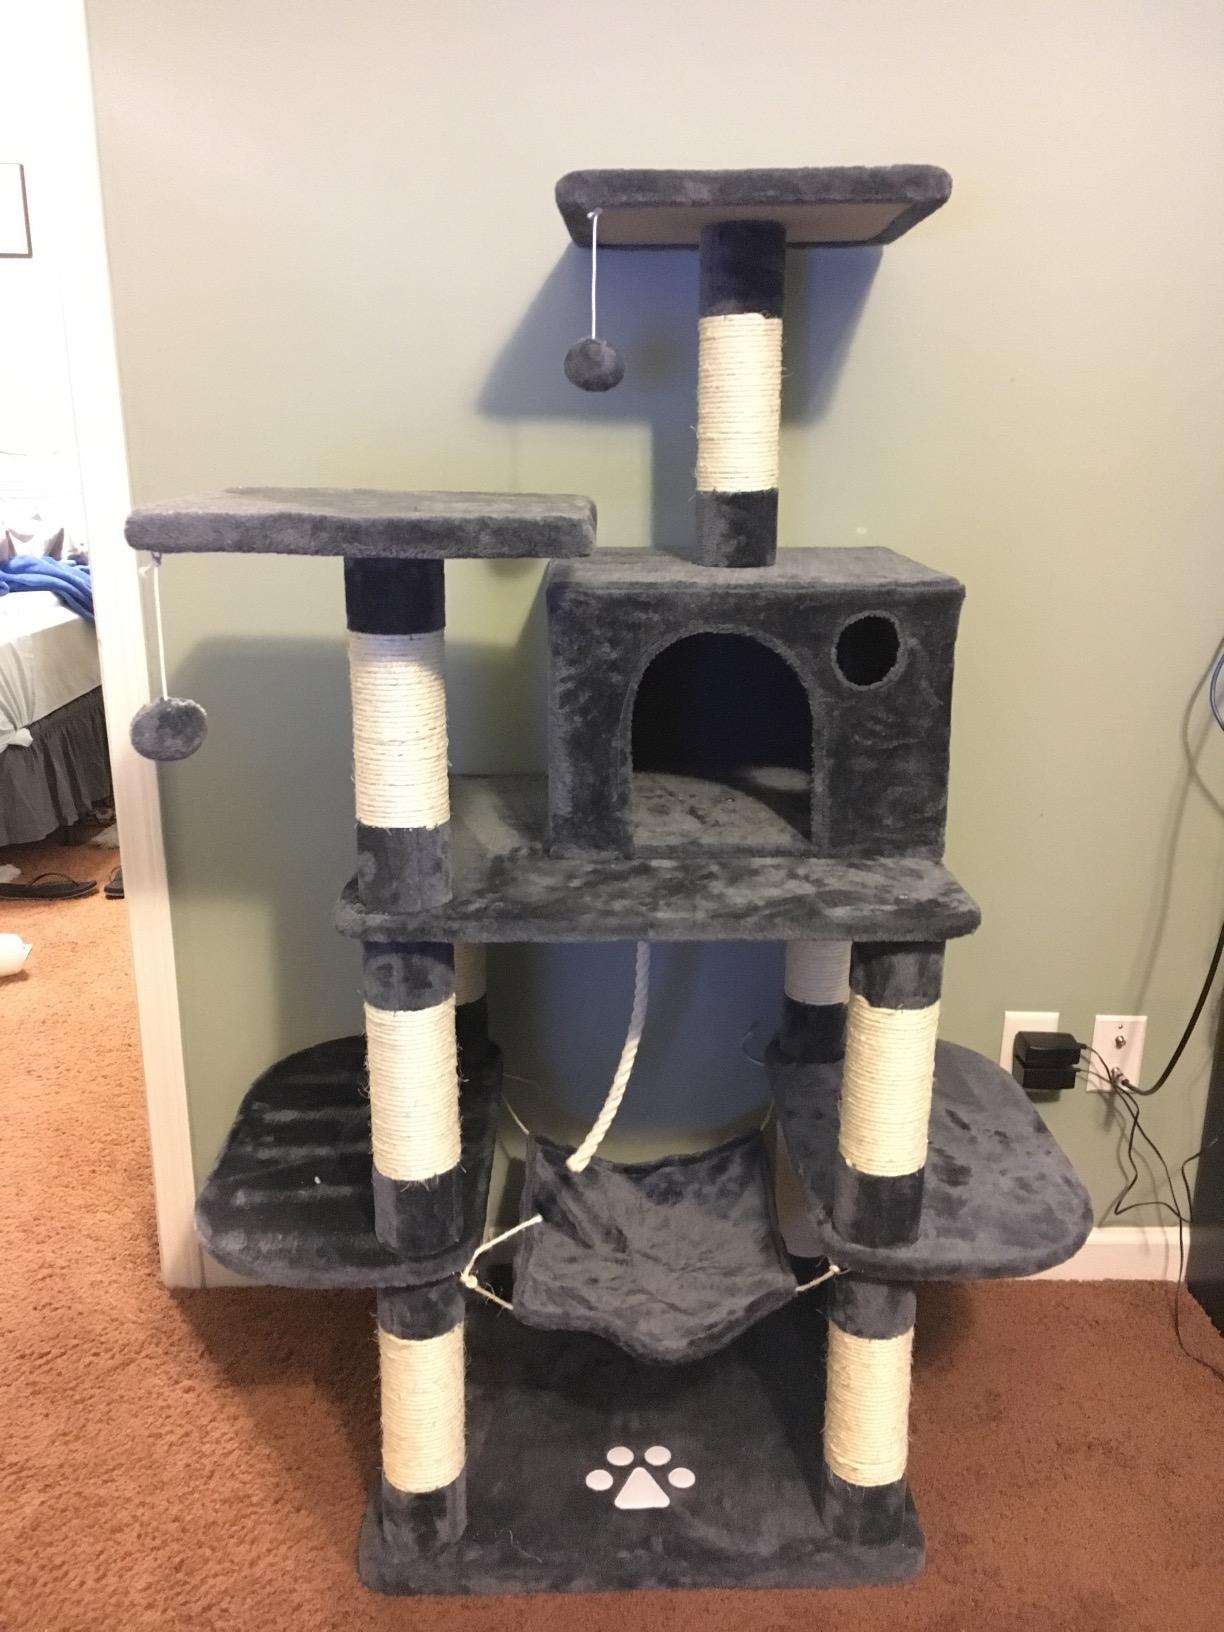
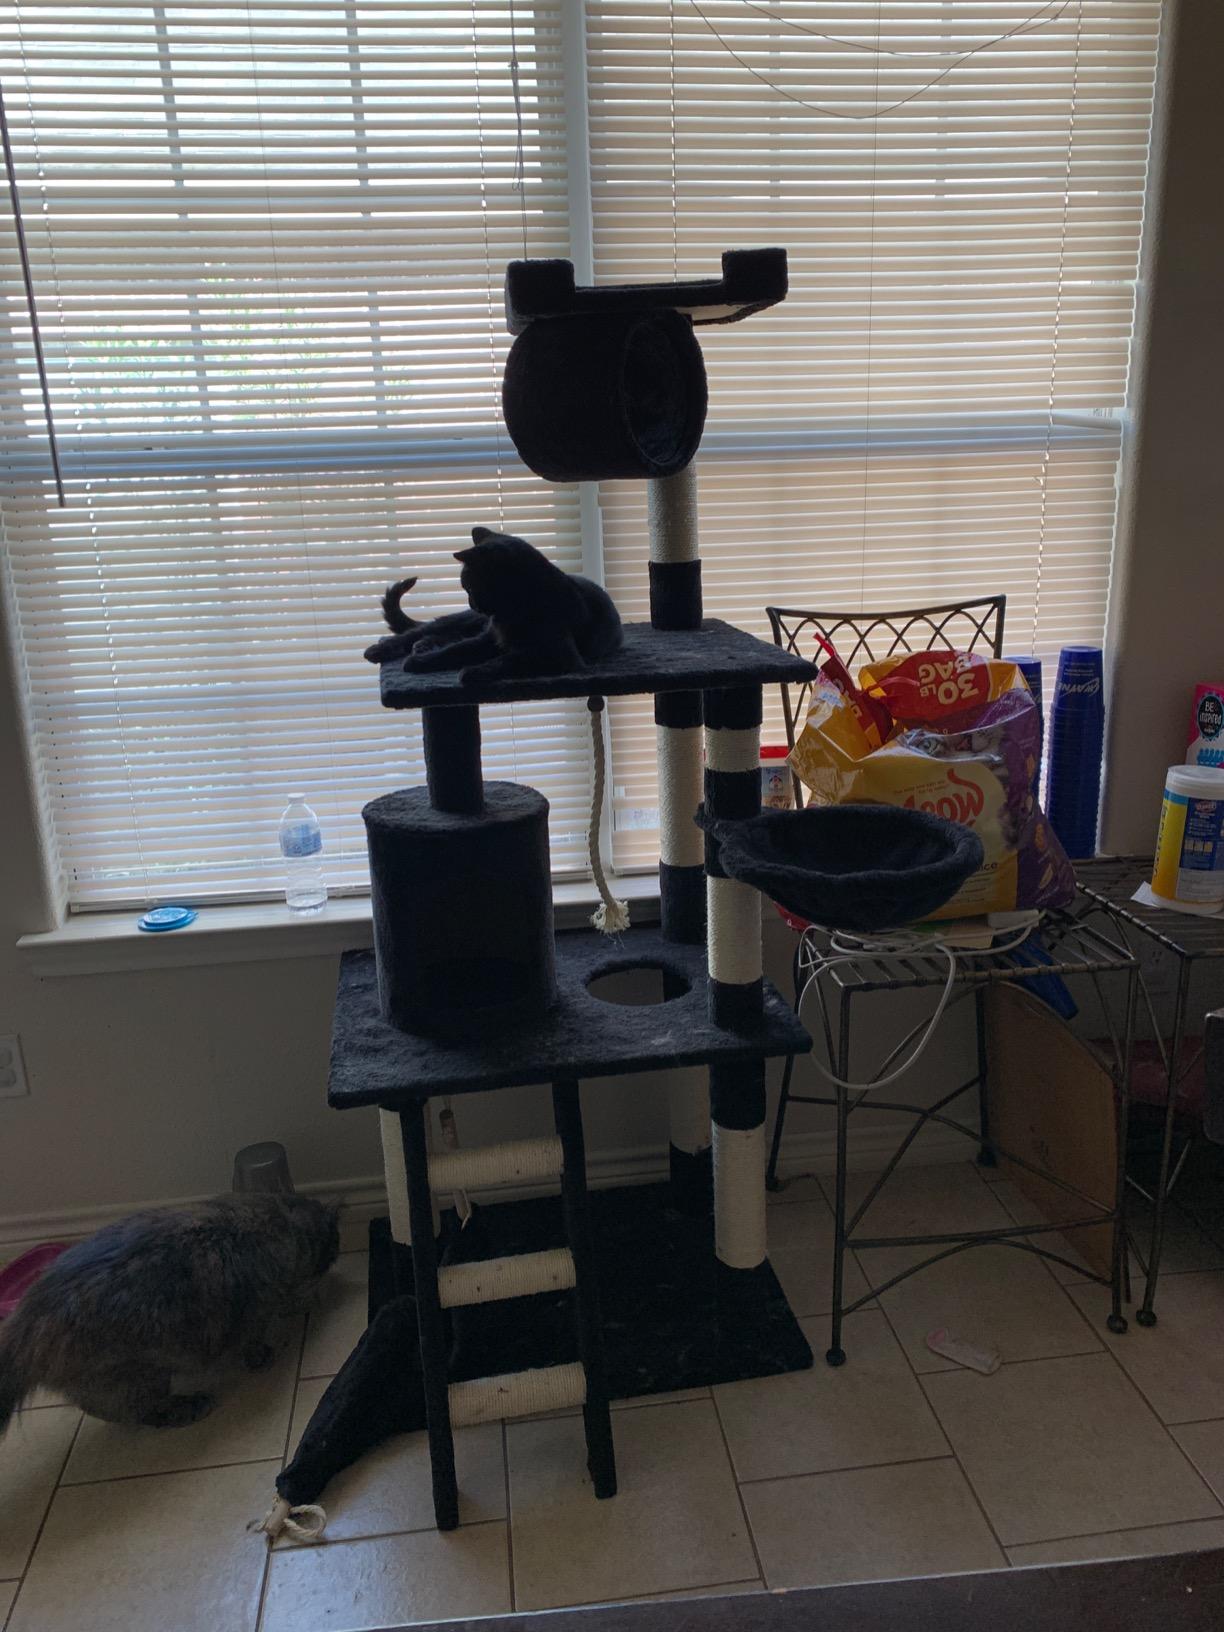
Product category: items_cat tree
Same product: no